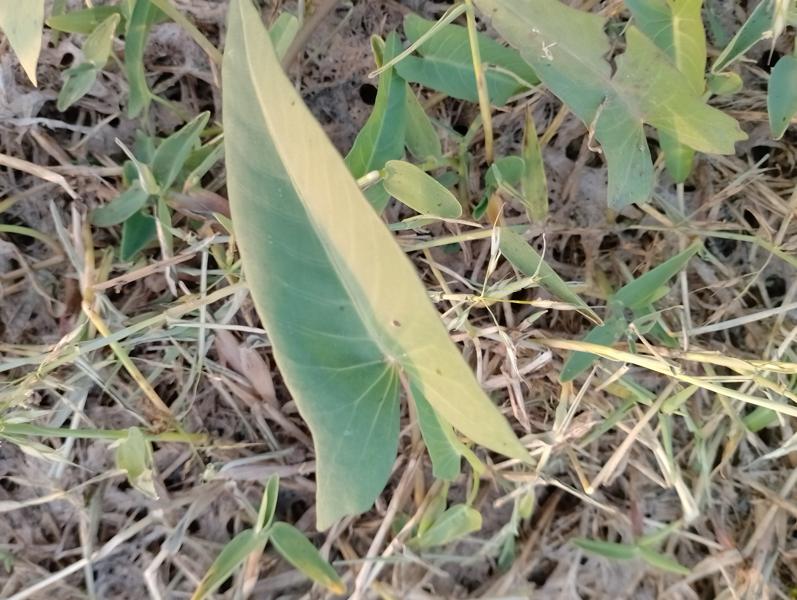
Weed species: Ipomoea aquatic